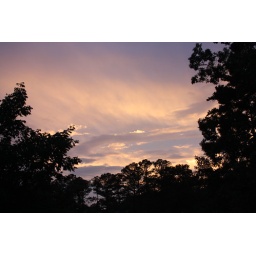
Sunset from a lake house at Lake Oconee, Georgia back in July 2008.